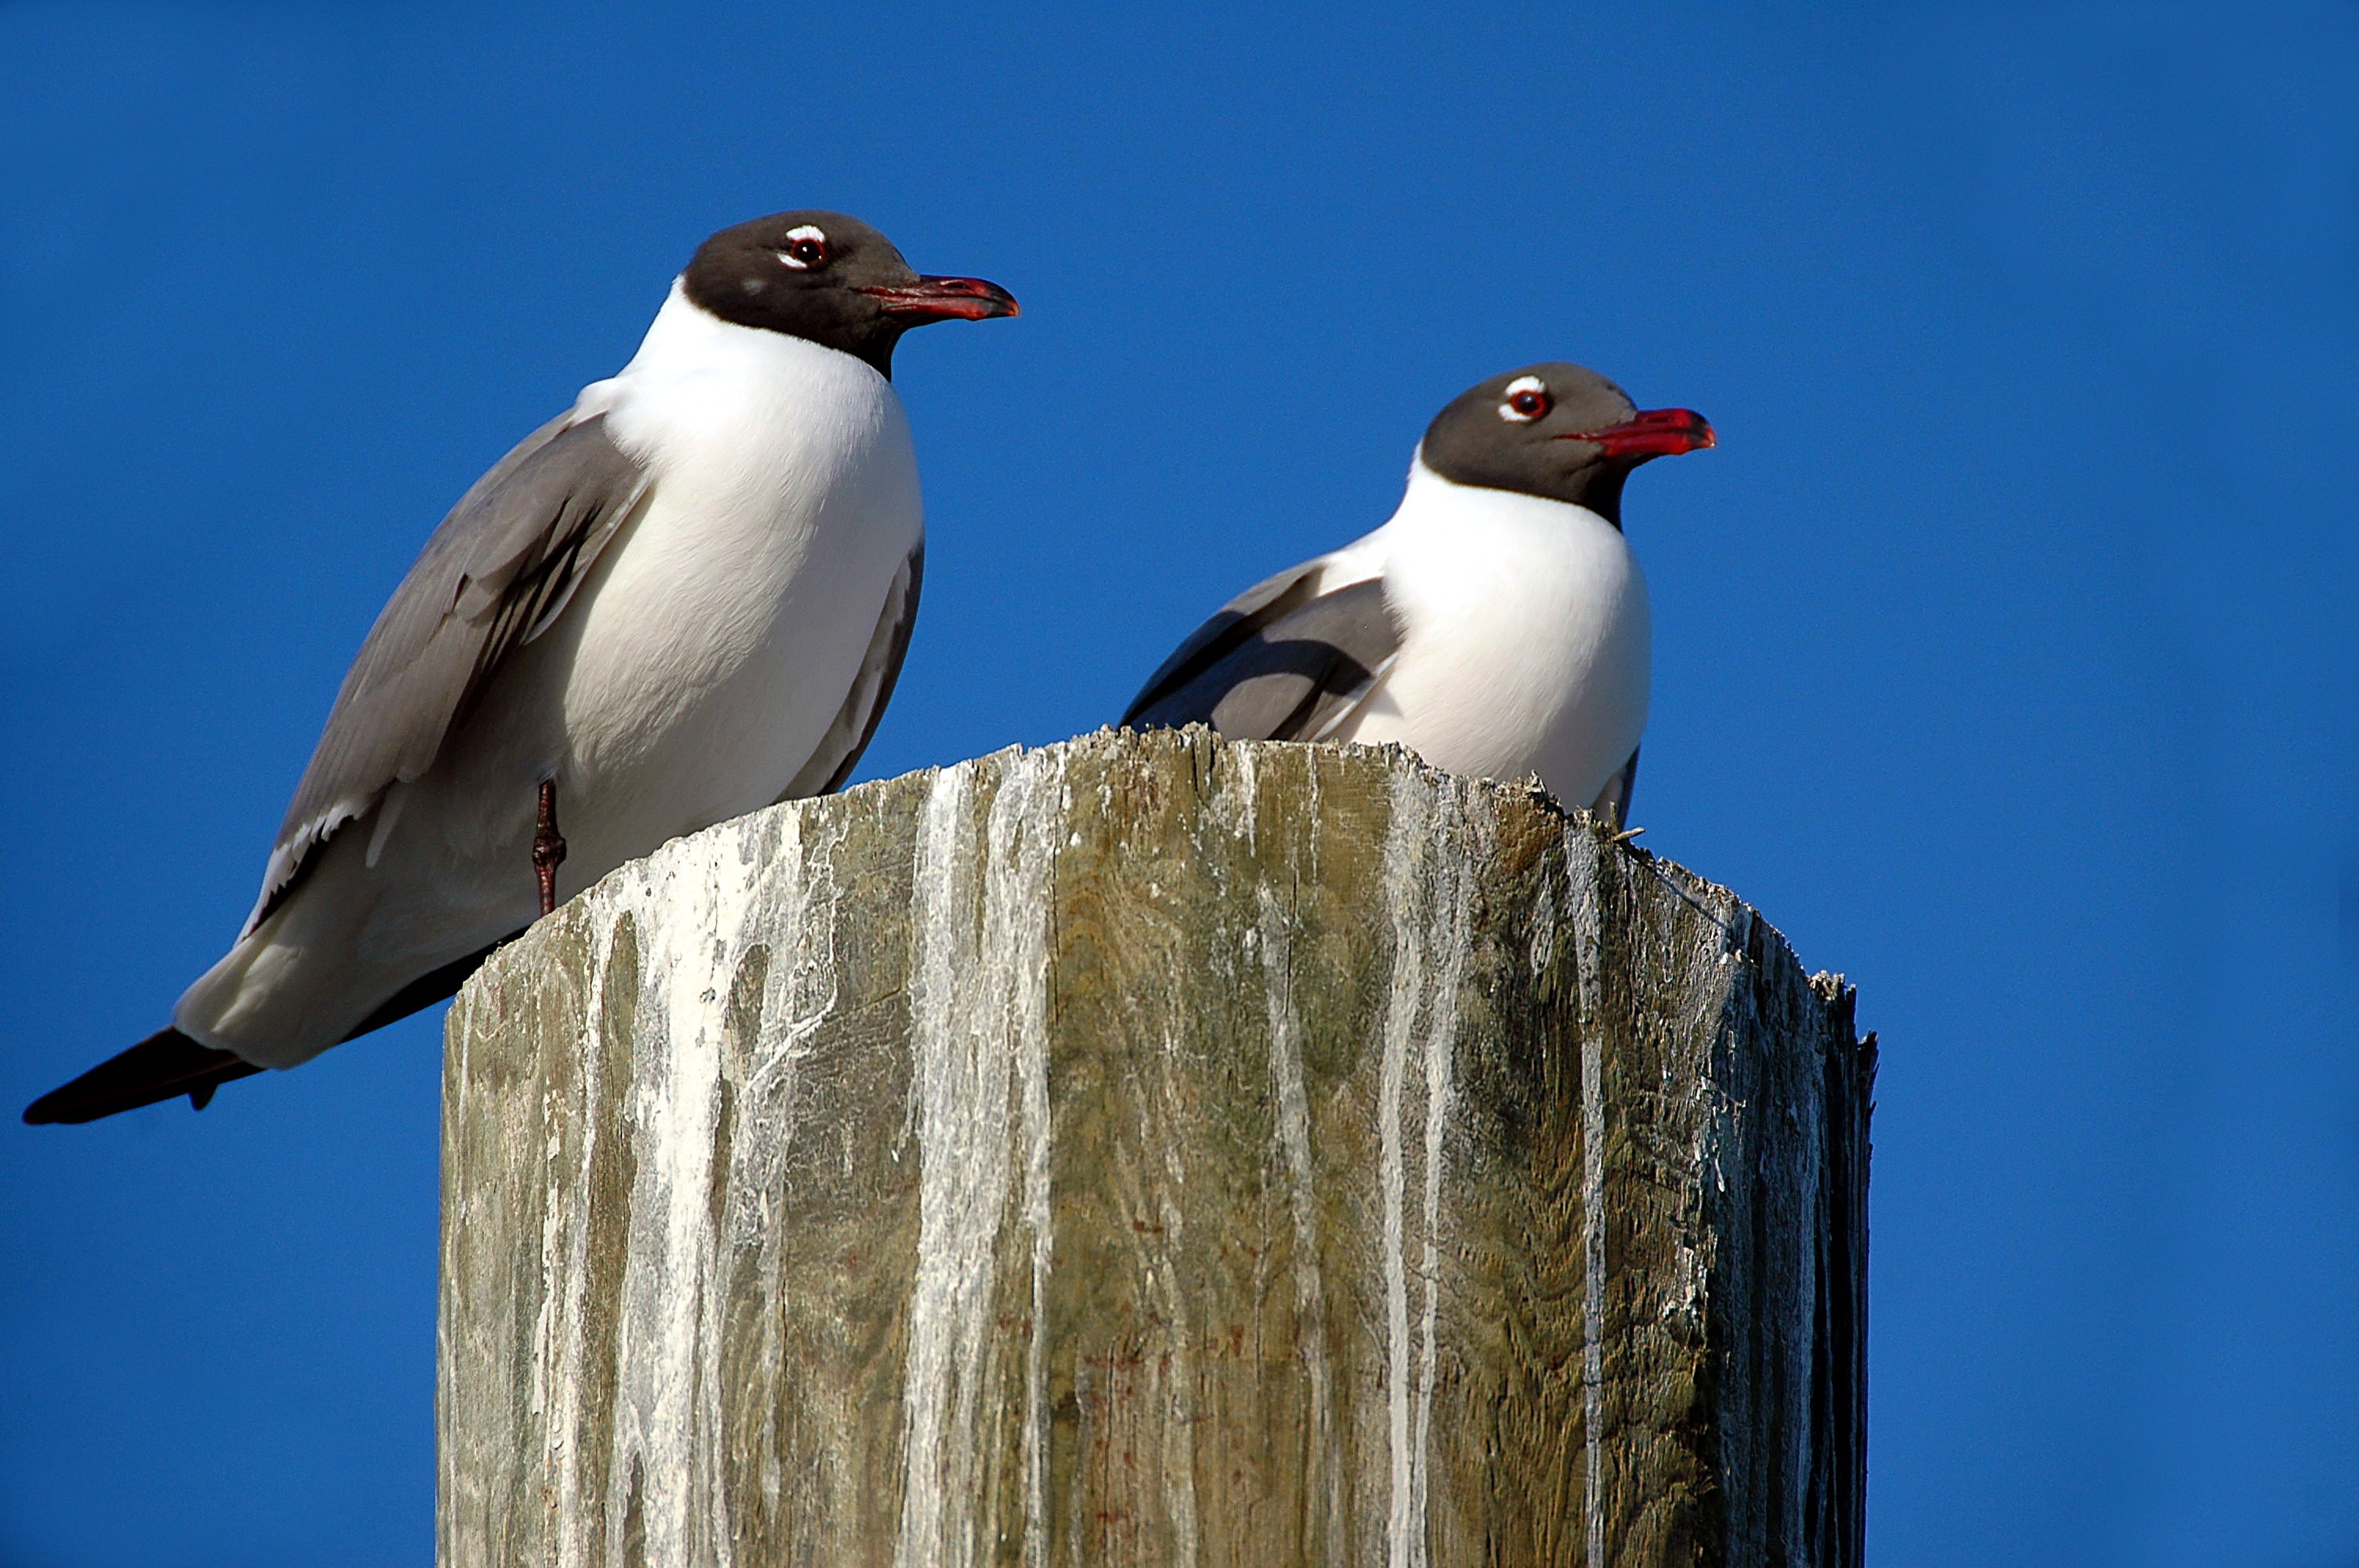
beach, sea, coast, water, nature, ocean, bird, sky, white, shore, animal, seabird, seagull, wildlife, wild, beak, blue, black, feather, avian, fauna, plumage, ornithology, outdoors, wings, vertebrate, florida, laughing gull, atricilla